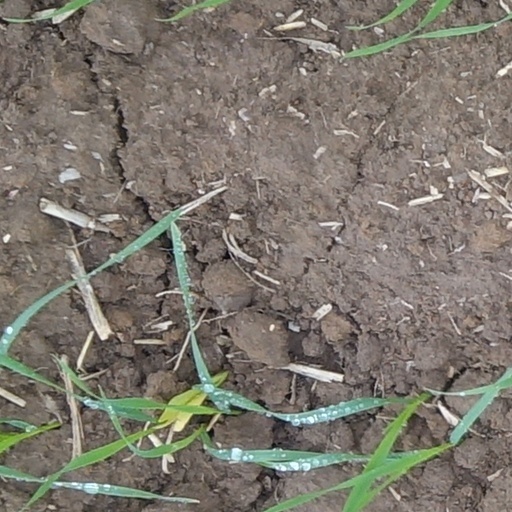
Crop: wheat